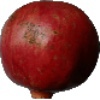
Label: pomegranate